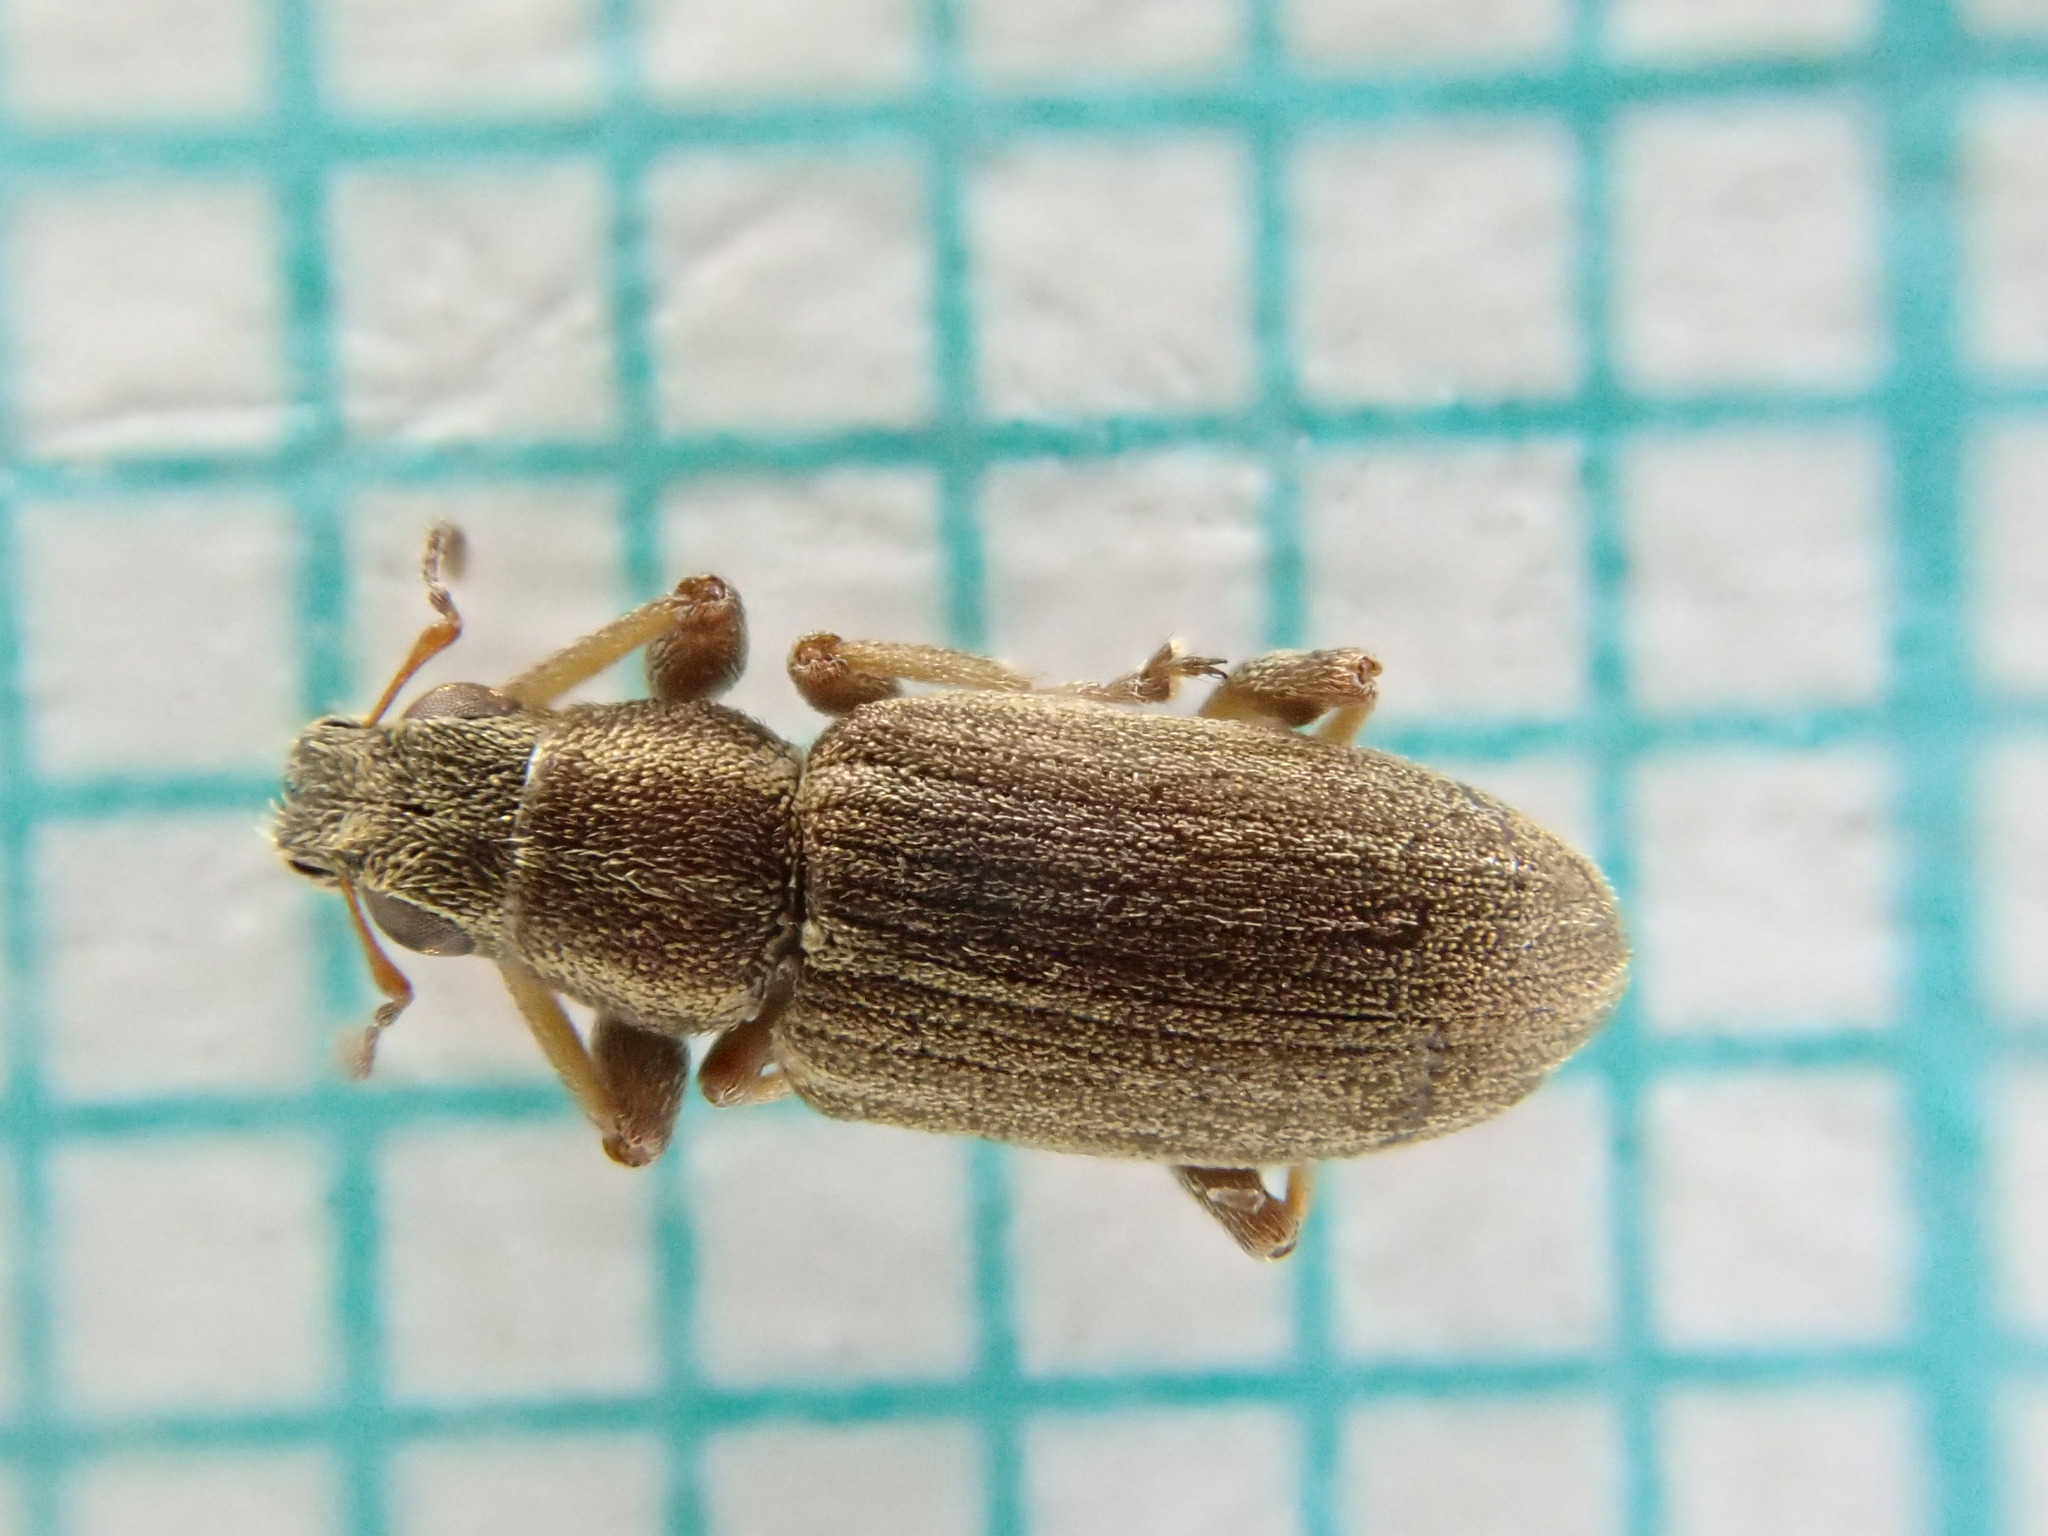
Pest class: pea_leaf_weevil